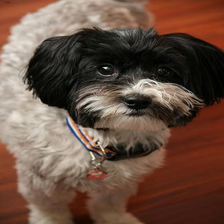
Species: dog
Breed: havanese